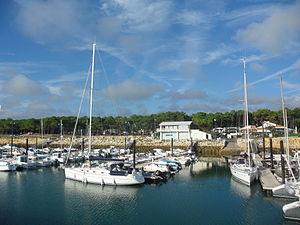
Le port de La Palmyre
Le port de plaisance de La Palmyre est situé dans la partie occidentale de la commune des Mathes, dans le quartier balnéaire de La Palmyre, à 5 milles marins de Port-Médoc et 7 milles marins du port de Royan.
La Palmyre est un quartier résidentiel et touristique dépendant de la commune des Mathes, dans la partie occidentale de la presqu'île d'Arvert, en Charente-Maritime. Les habitants de La Palmyre sont appelés les Palmyriens et les Palmyriennes.